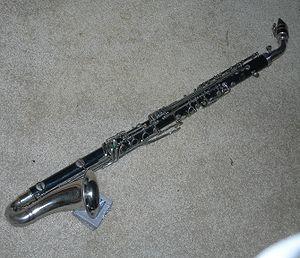
La clarinette est un instrument de musique à vent de la famille des bois caractérisé par son anche simple et sa perce quasi cylindrique. Elle a été créée vers 1690 par Johann Christoph Denner à Nuremberg sur la base d'un instrument à anche simple plus ancien : le « chalumeau ». La clarinette soprano est le modèle le plus commun.